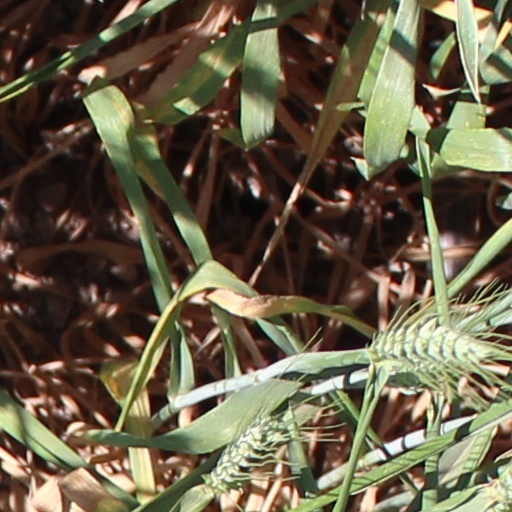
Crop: wheat